Antonio Maria Magro

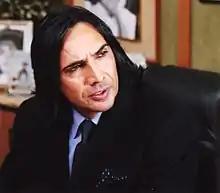

Antonio Maria Magro (born 5 June 1954) is an Italian film director, actor and screenwriter.